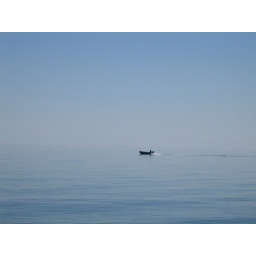
Lonely boat in Lake Ontario at the beach